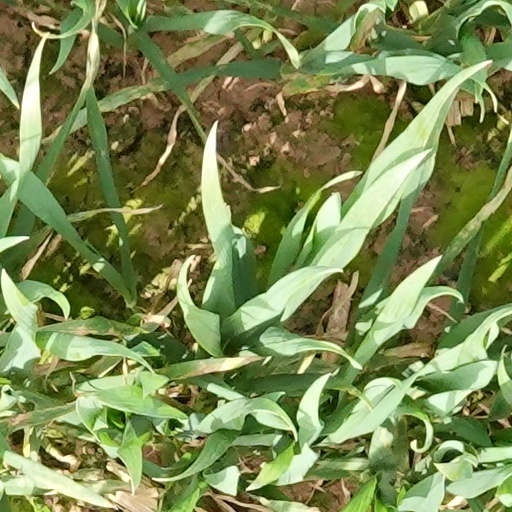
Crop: wheat